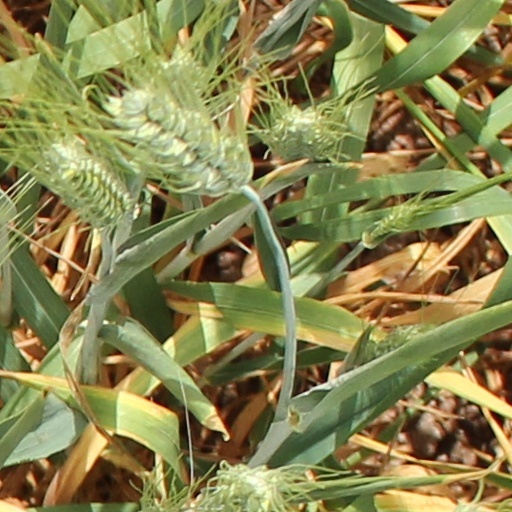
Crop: wheat